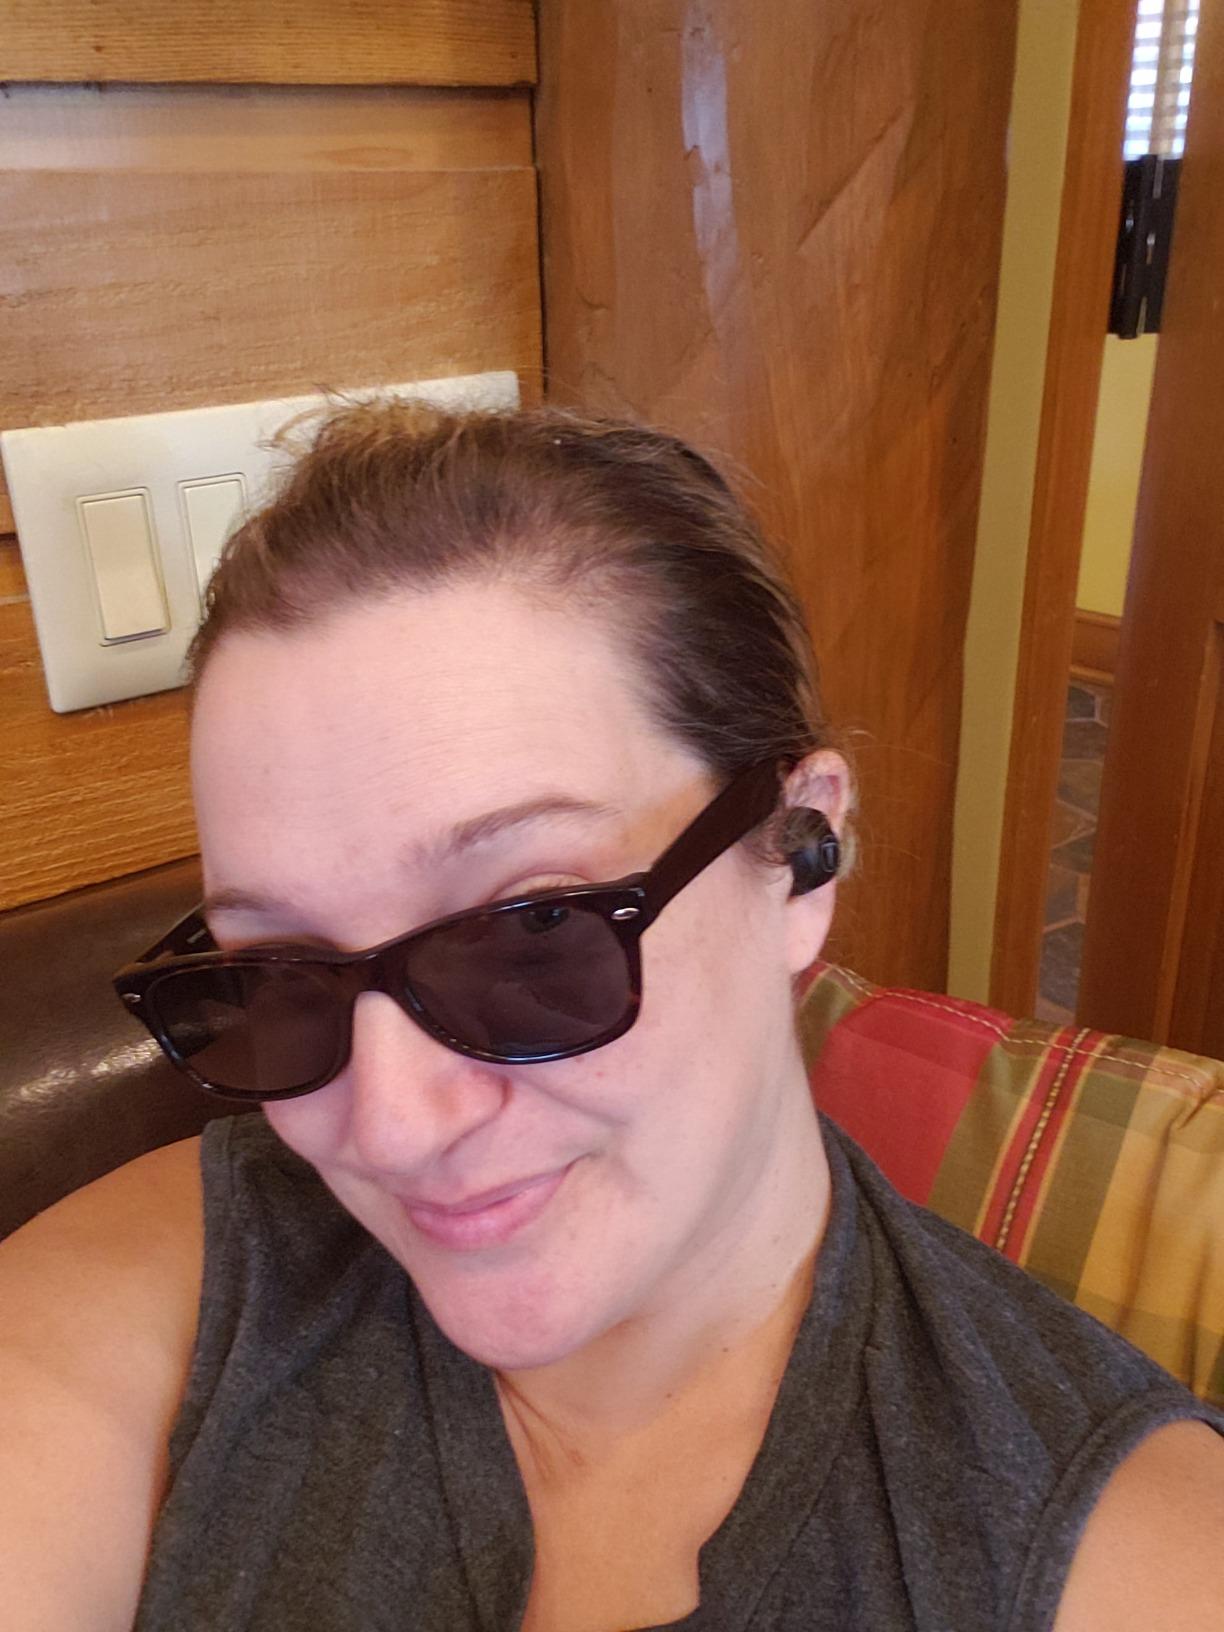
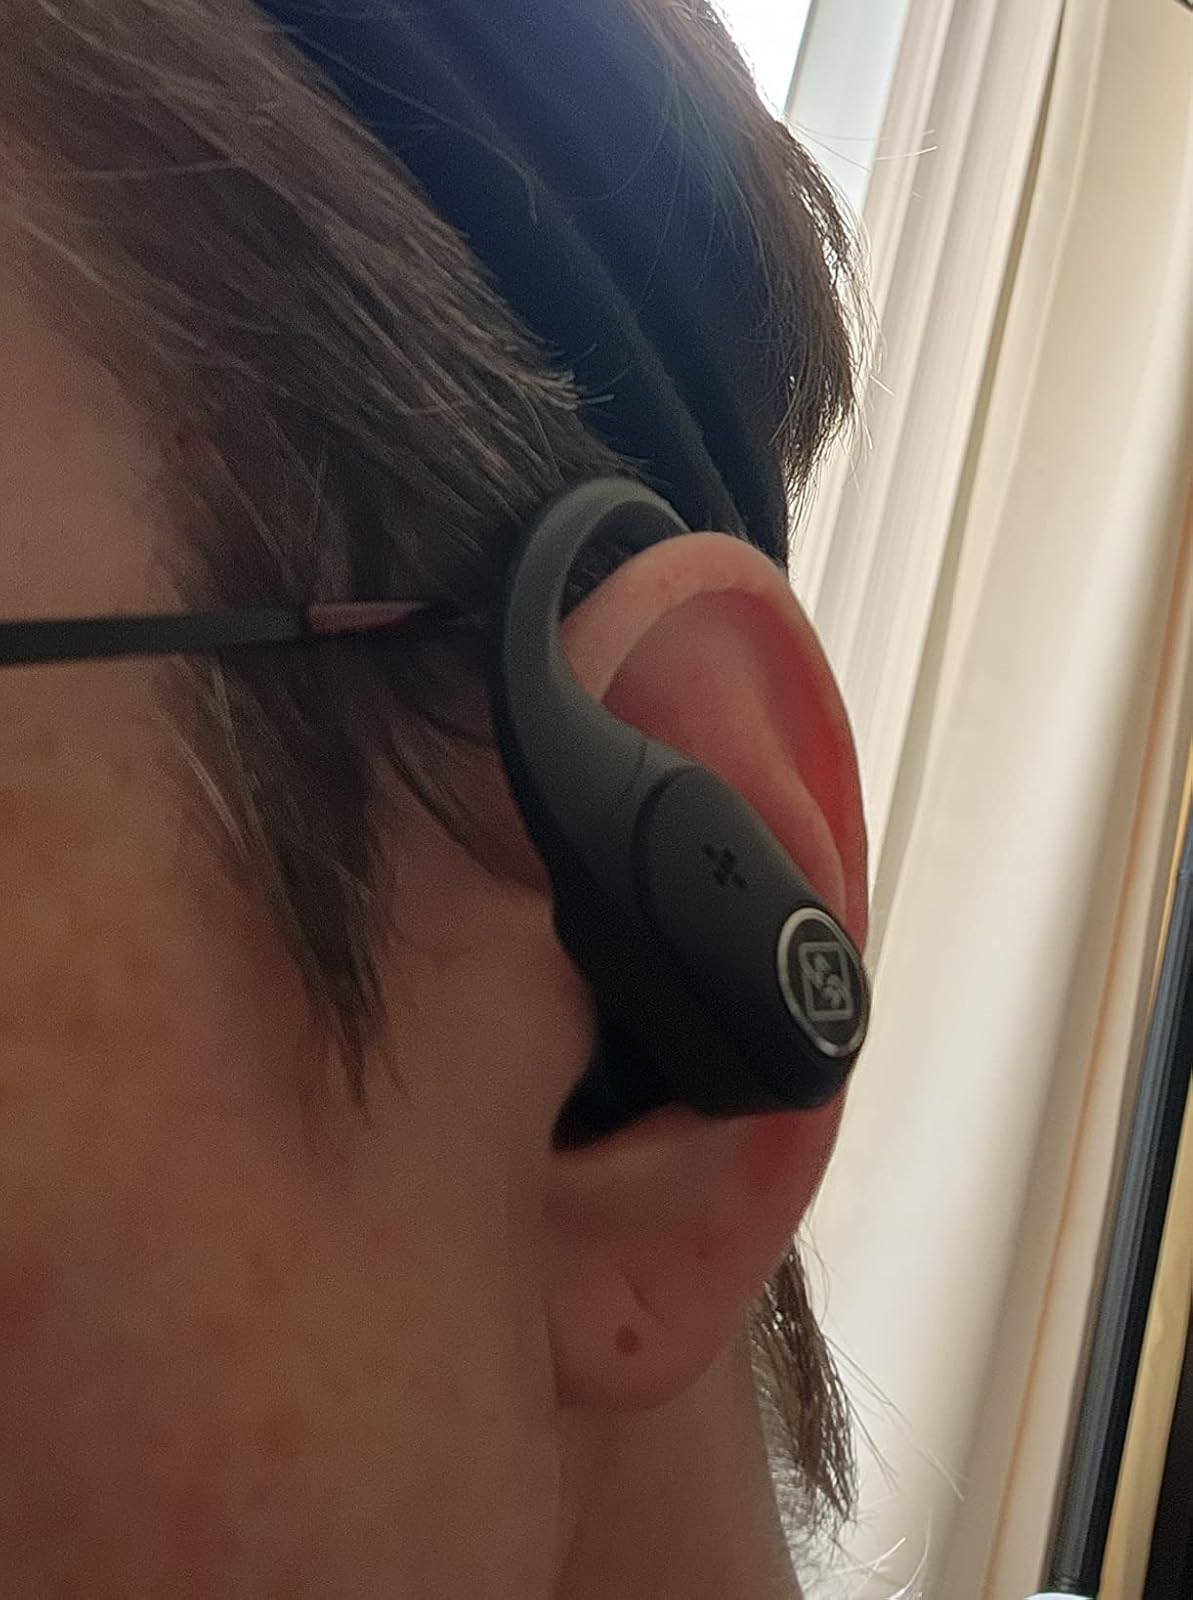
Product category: earbuds
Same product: no